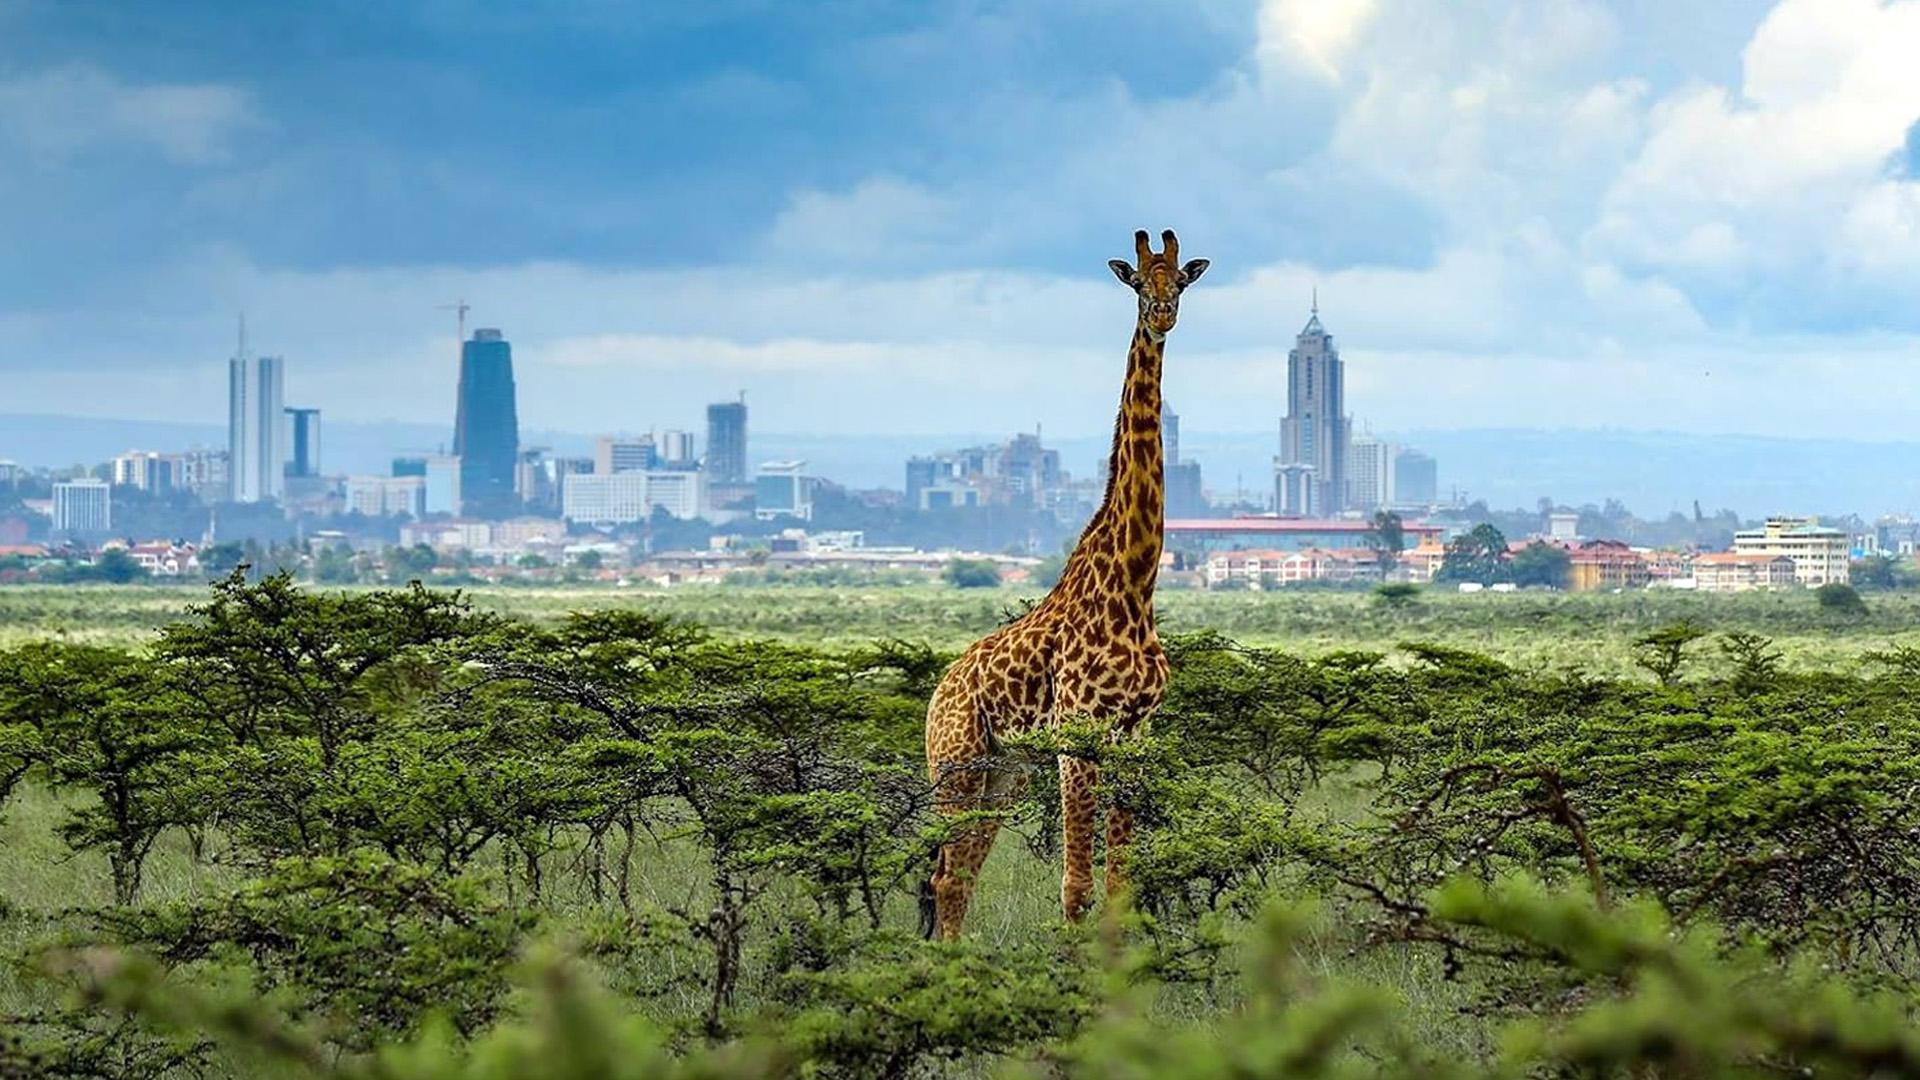
Mikoko wa plastiki uliofungwa wenye rangi ya kijani nembo nyekundu, na karatasi jeupe pamoja na picha ya mazao yatokanayo na kilimo mbele na ulio na mbegu ndani yake kwa ajili ya kukandwa shambani.